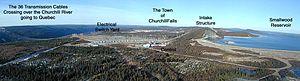
Les chutes Churchill sont des chutes d'une hauteur de 75 mètres situées sur le cours supérieur du fleuve Churchill à Terre-Neuve-et-Labrador, Canada. Elles sont nommées en l'honneur de l'ancien Premier ministre britannique Winston Churchill.
Le secteur de l'hydroélectricité au Canada se situe en 2019 au 2ᵉ rang mondial en termes de production avec 9,2 % de la production mondiale, derrière la Chine et devant le Brésil, et au 4ᵉ rang mondial en termes de puissance installée derrière la Chine, les États-Unis et le Brésil. L'hydroélectricité a fourni 64 % de la production d'électricité du pays en 2017, 59 % en 2018 et 61 % en 2019. Le Canada exporte aussi de l'hydroélectricité vers les États-Unis : 16 % de la production canadienne en 2015 et 1,6 % de la consommation d'électricité des États-Unis.